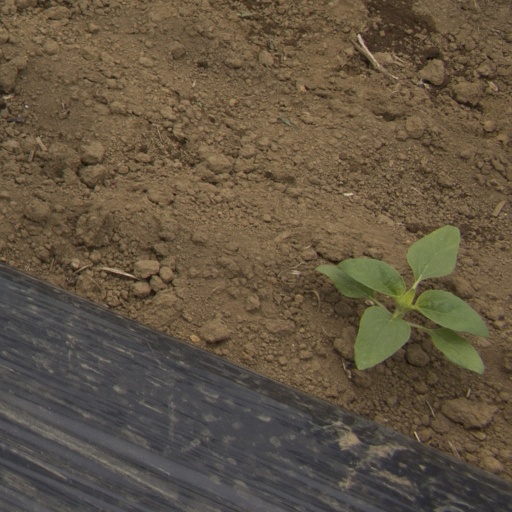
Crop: Jerusalem artichoke